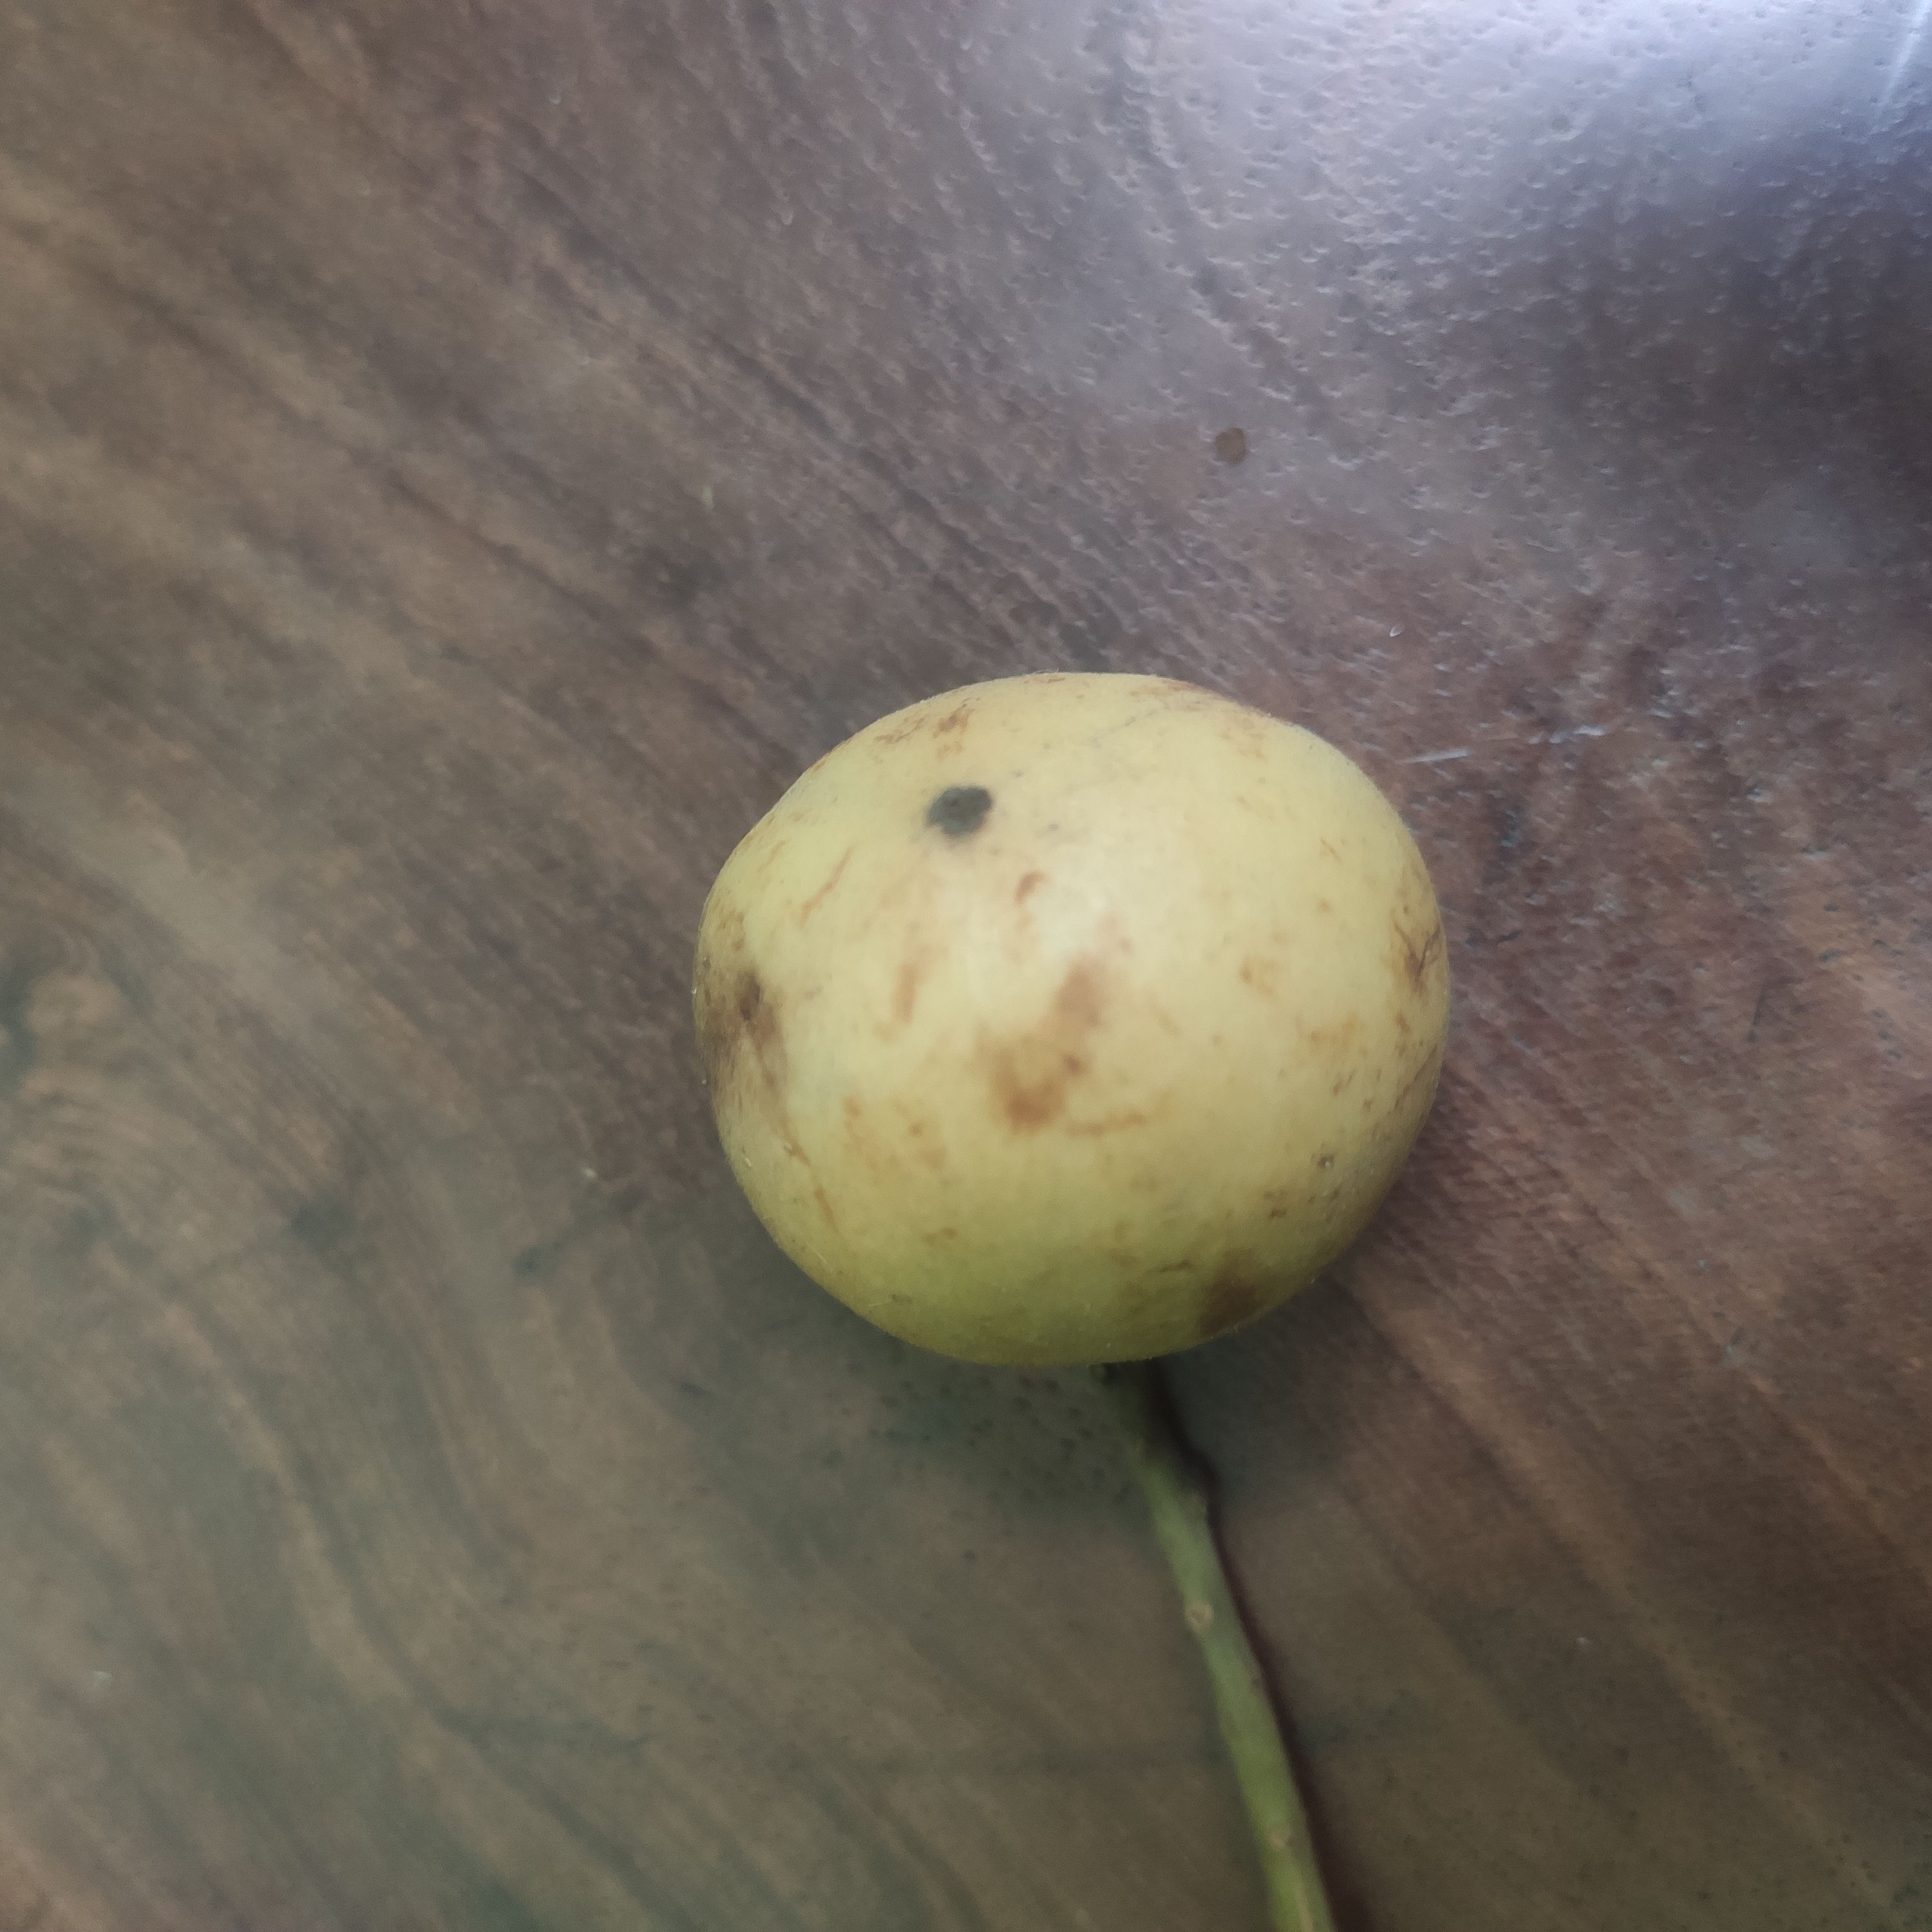
Fruit: burmese-grape
Grade: 1st-grade